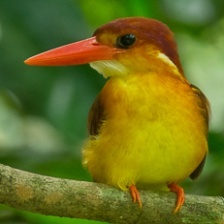
Species: RUFOUS KINGFISHER
Scientific name: CHLOROCERYLE INDA